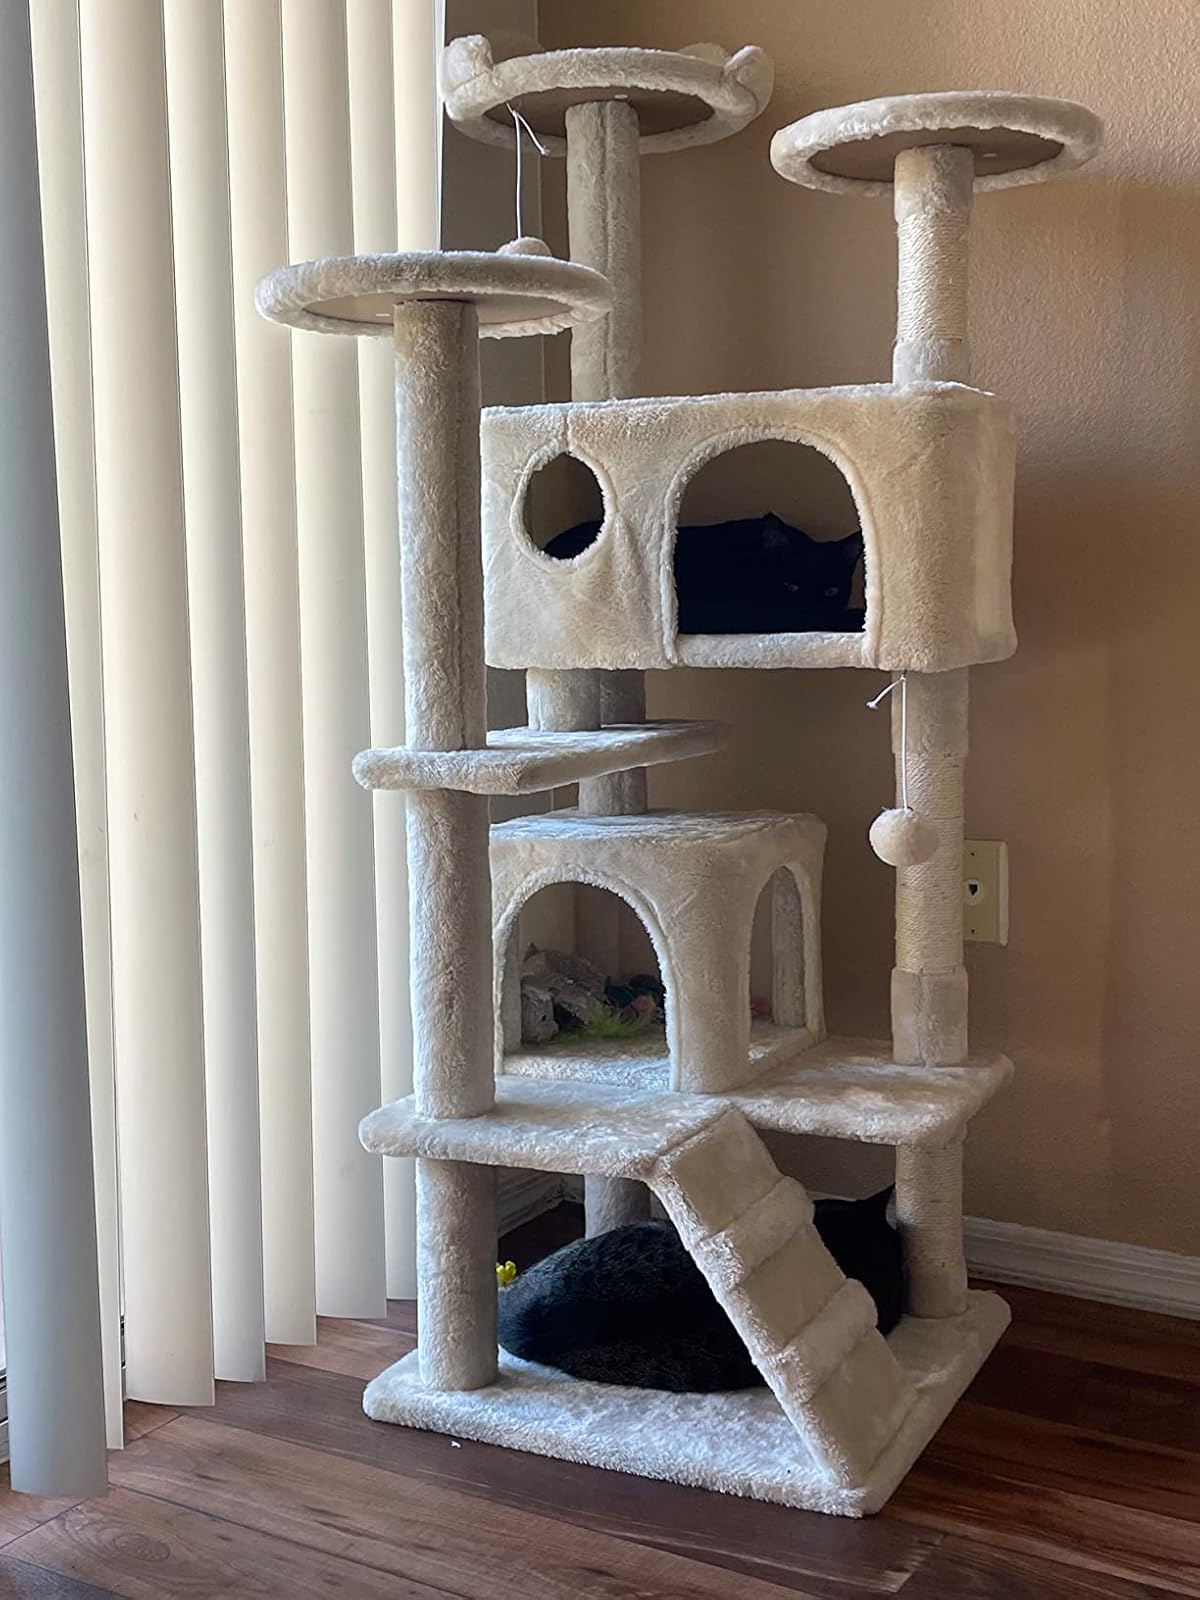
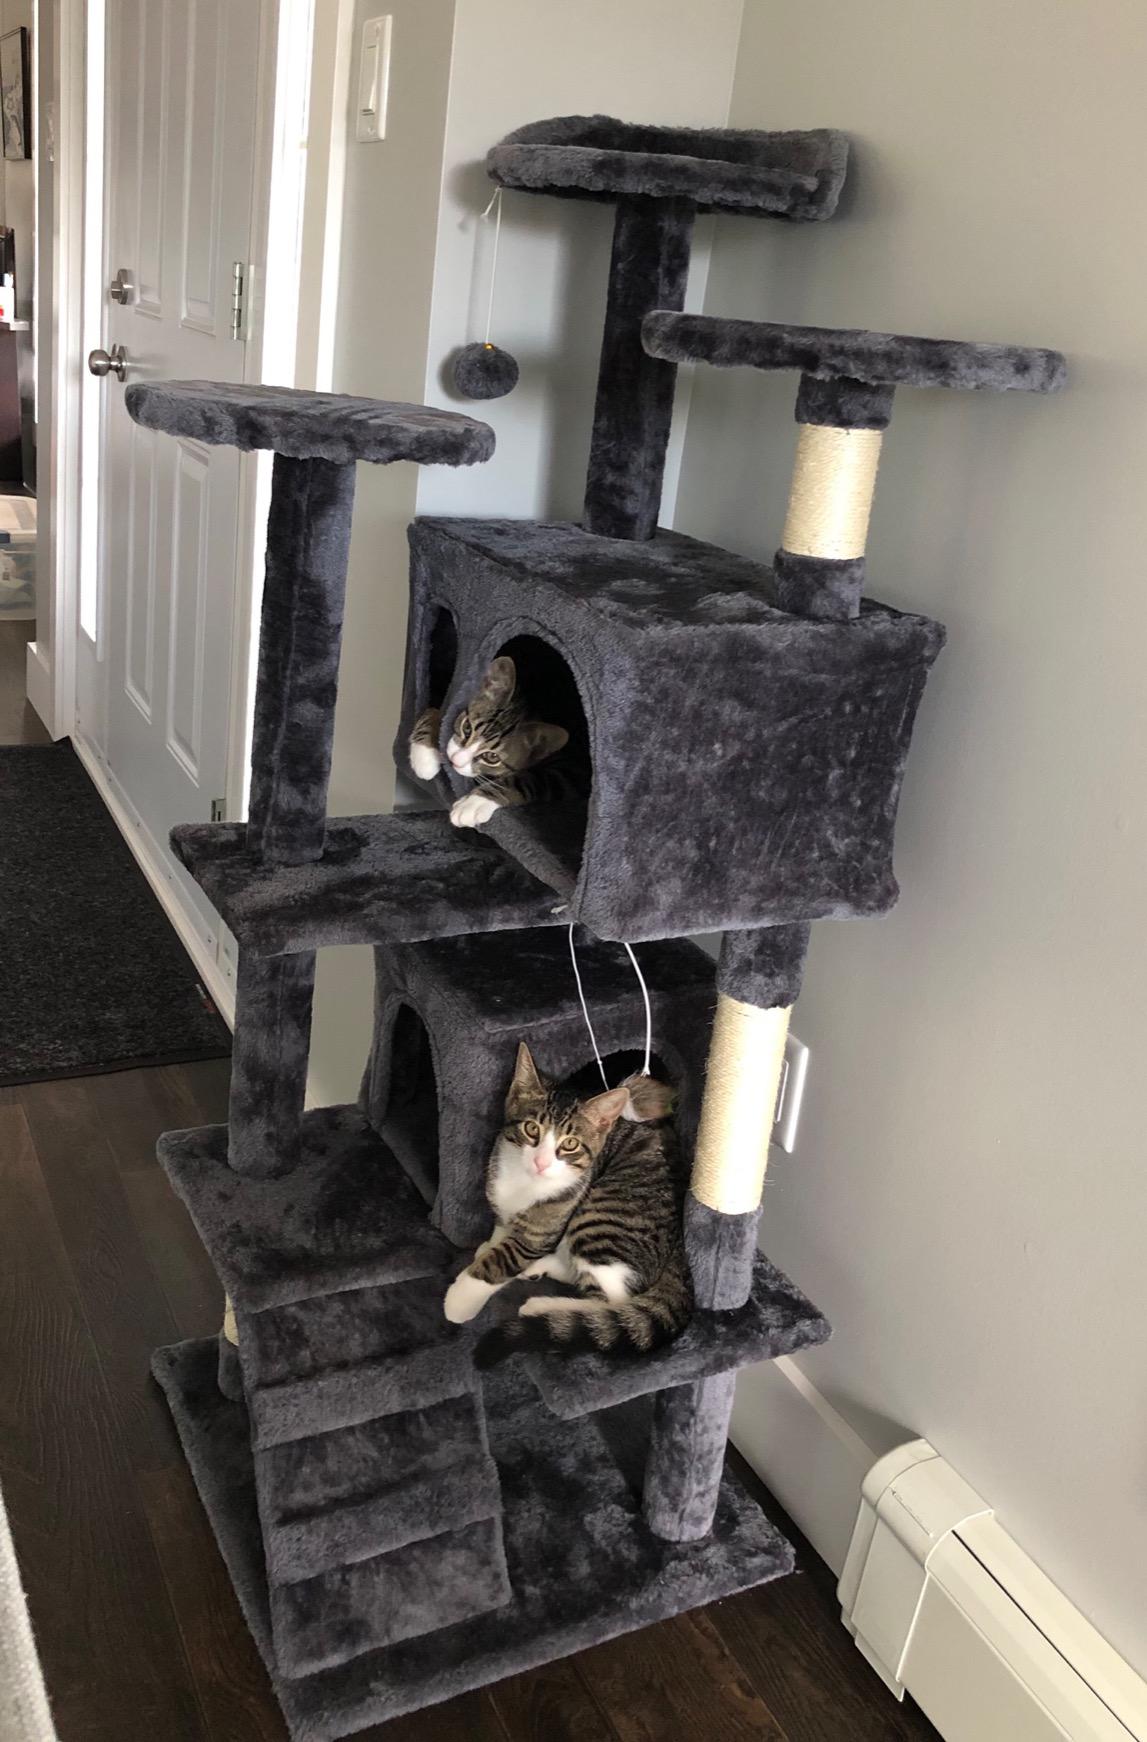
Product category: items_cat tree
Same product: no